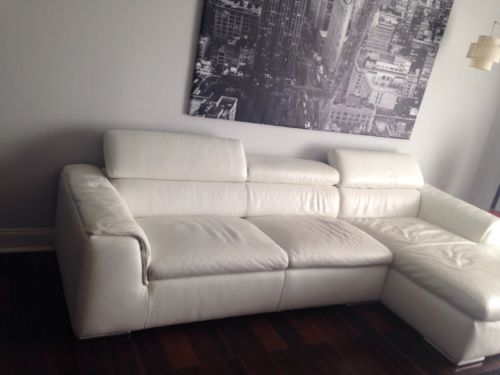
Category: sofa